Acanthocercus atricollis

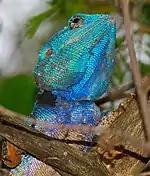
Black neck scales on an adult male

The sexes have a comparable snout-to-vent length (SVL) and have similar tail lengths. Mature males have somewhat larger heads than females, which is deemed to be an adaptation for intraspecific competition for territory. Females reach sexual maturity when about long (SVL) and males from about (SVL).